Rocco Rossi

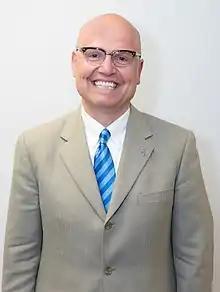
Rossi in 2013

Rocco Rossi (born February 6, 1962) is a Canadian businessman currently serving as president and chief executive officer of the Ontario Chamber of Commerce, and was formerly the president and CEO of Prostate Cancer Canada.